Rey de Reyes (2016)

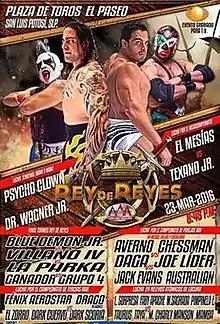
Official Rey de Reyes poster featuring (from left to right) Psycho Clown, El Mesías, El Texano Jr. and Dr. Wagner Jr.

Rey de Reyes (2016) (Spanish for "King of Kings") was a professional wrestling event produced by the Lucha Libre AAA World Wide (AAA) promotion. The event was originally announced for March 11, 2016 in Tampico, Tamaulipas, but was later rescheduled to March 23, 2016 in San Luis Potosí, San Luis Potosí with no official explanation given for the move. The show was the 20th event held under the Rey de Reyes name and also the 20th time that the eponymous Rey de Reyes tournament was held. At the 2016 Guerra de Titanes El Texano Jr. and El Mesías earned the rights to wrestle for the vacant AAA Mega Championship.